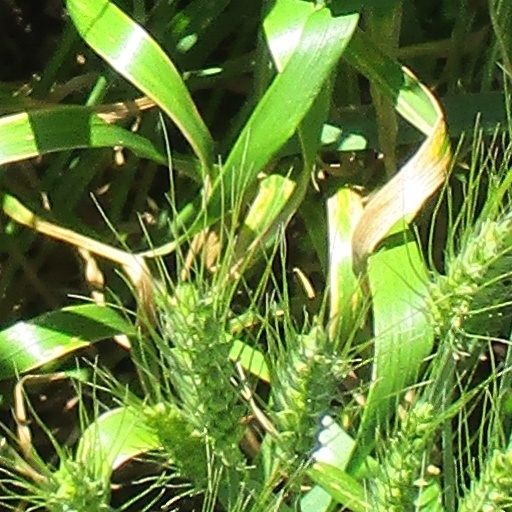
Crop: wheat